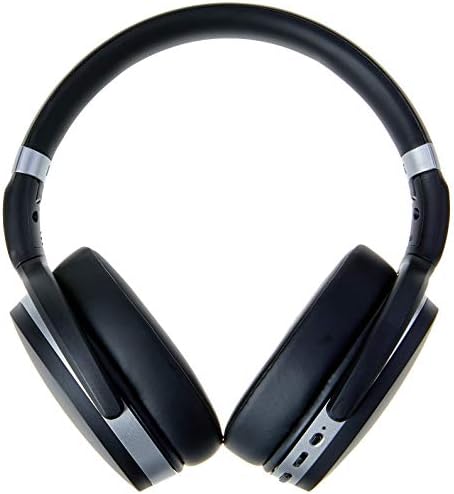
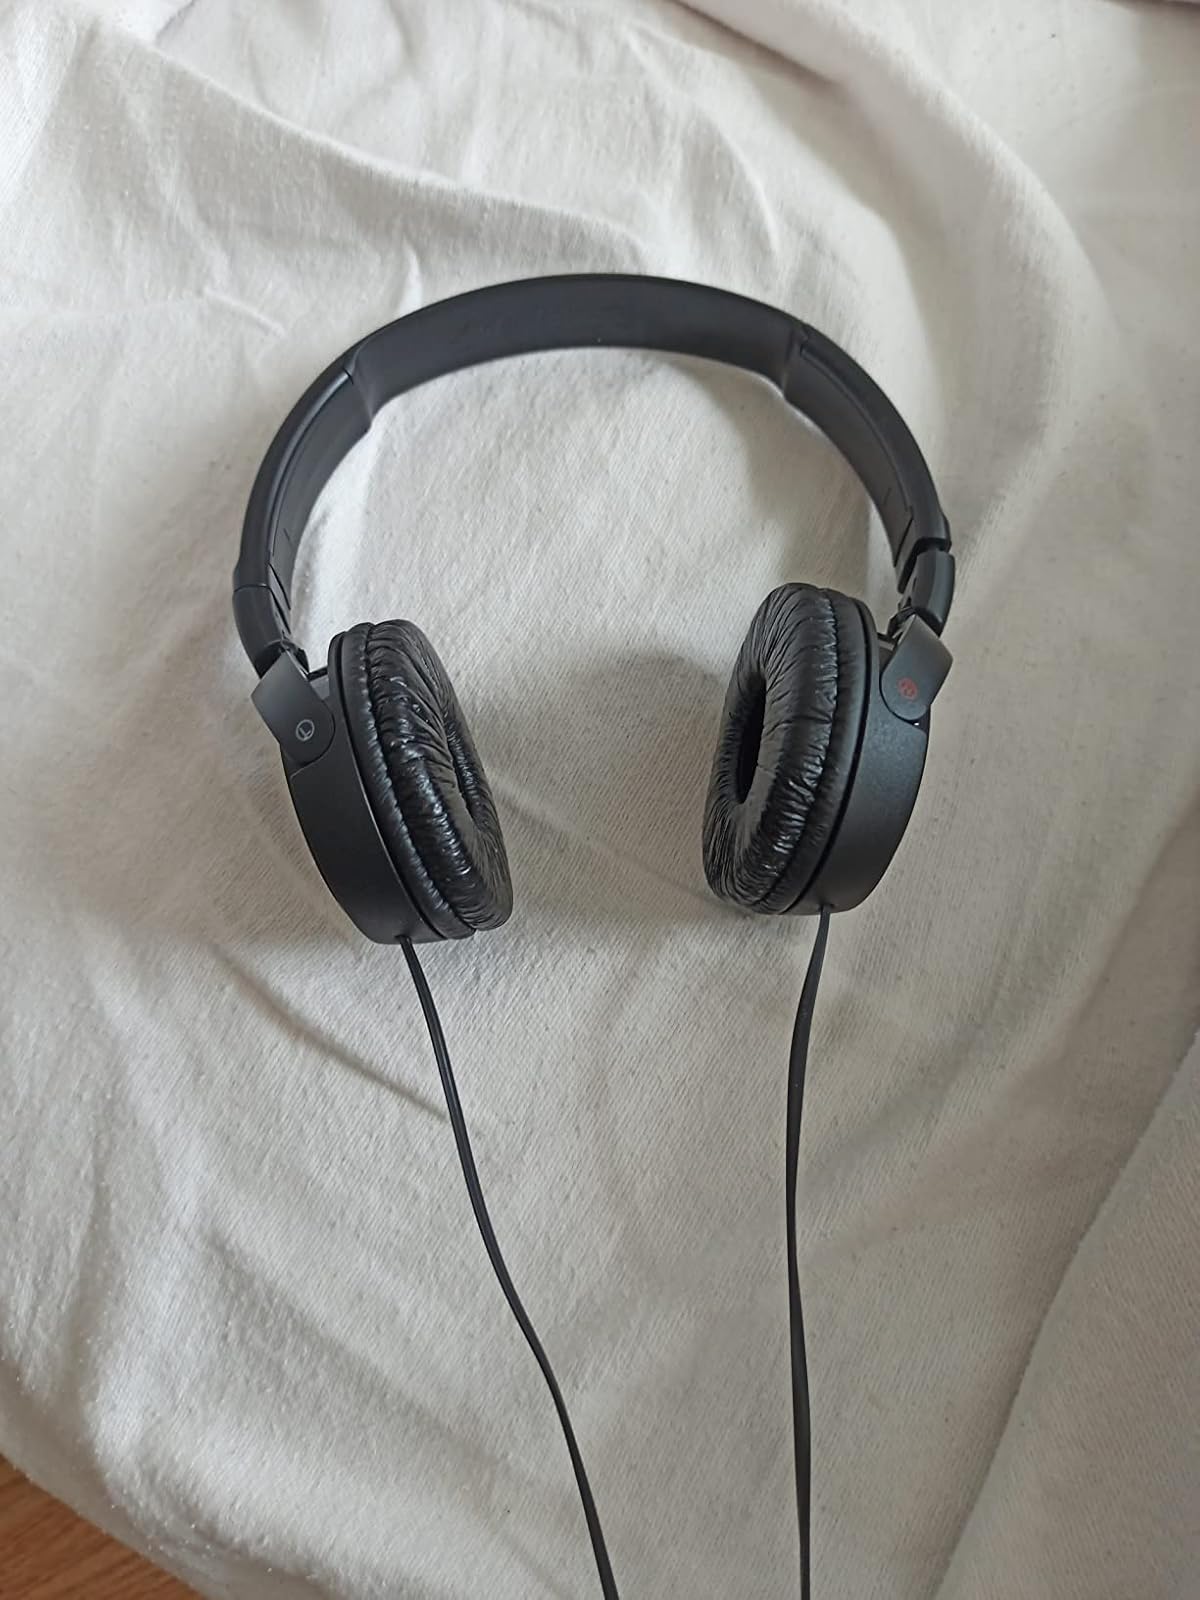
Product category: headphones
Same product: no